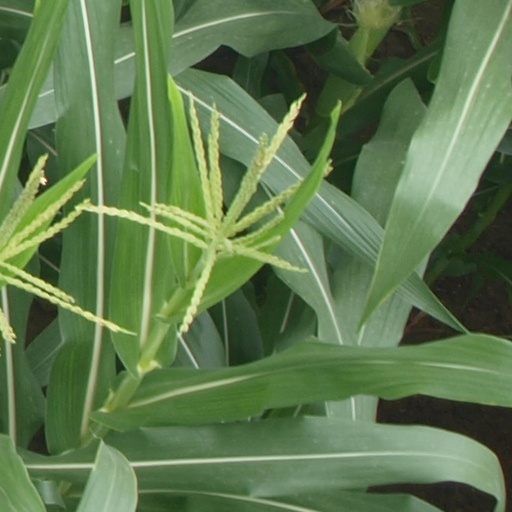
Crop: maize; corn